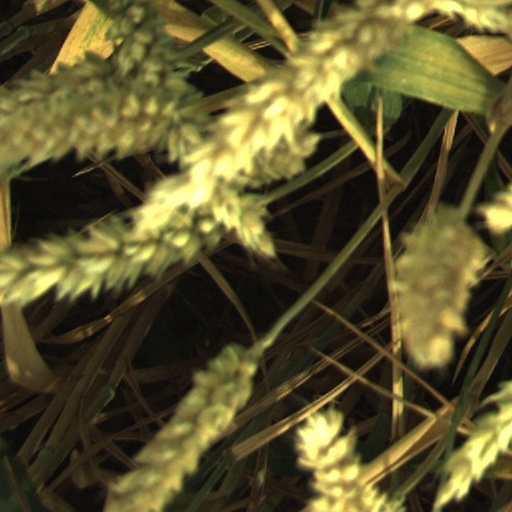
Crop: wheat